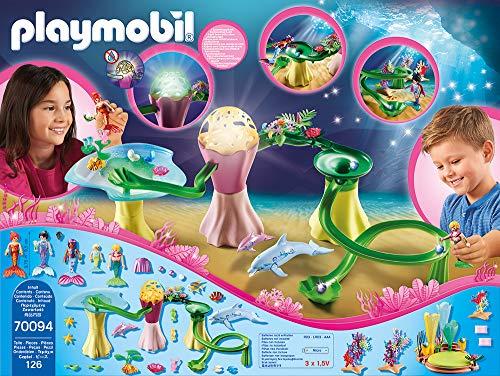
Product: Playmobil Mermaid Cove with Illuminated Dome
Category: Toys & Games | Toy Figures & Playsets | Playsets & Vehicles | Playsets
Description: Welcome to the Magical Mermaid Cove with Illuminated Dome Feel right at home, as the mermaids swim around the coral pavilion, collecting pearls to keep the underwater mermaid world glowing.
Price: $64.99
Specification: ProductDimensions:4.9x15.2x20.3inches|ItemWeight:2.2pounds|ShippingWeight:2.43pounds(Viewshippingratesandpolicies)|ASIN:B07JM57DRH|Itemmodelnumber:70094|Manufacturerrecommendedage:4-9years|Batteries:3AAAbatteriesrequired.